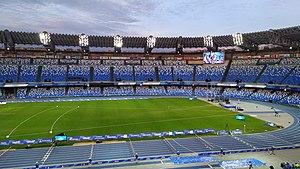
L'Universiade d'été de 2019, XXXᵉ édition, se déroule à Naples et en Campanie en juillet 2019.
Naples est une ville d'Italie, chef-lieu de la région de Campanie. Elle est la troisième ville d'Italie par sa population et la dix-huitième de l'Union européenne ainsi que respectivement la deuxième et la neuvième en incluant sa banlieue. C'est aussi la deuxième plus grande cité méditerranéenne en Europe, après Barcelone.